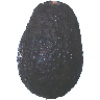
Label: Avocado ripe 1